Lagerhalle

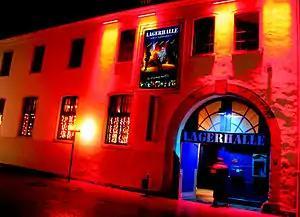
The Lagerhalle at night

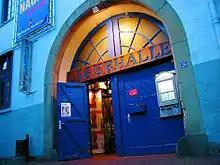
Main entrance to the Lagerhalle (full name: "Kultur- und Kommunikationszentrum Lagerhalle")

The Lagerhalle in Osnabrück is one of the many communal cultural centres founded in Germany during the 1970s. It was established in 1976 in the building formerly belonging to the ironware company Richter, in close proximity to the Felix-Nussbaum-Haus museum and Waterloo-Tor memorial in Osnabrück's historic town centre. It is run as a socio-cultural centre by a non-profit association on behalf of the city council, and is financed by revenues made from its in-house gastronomy along with public subsidies. Its management states that around 500 events take place in the rooms of the Lagerhalle each year. It also hosts Osnabrück's Cabaret and Morgenland festivals.